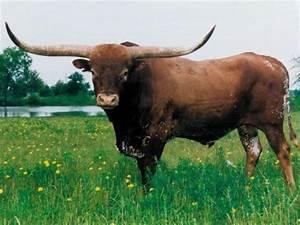
cow